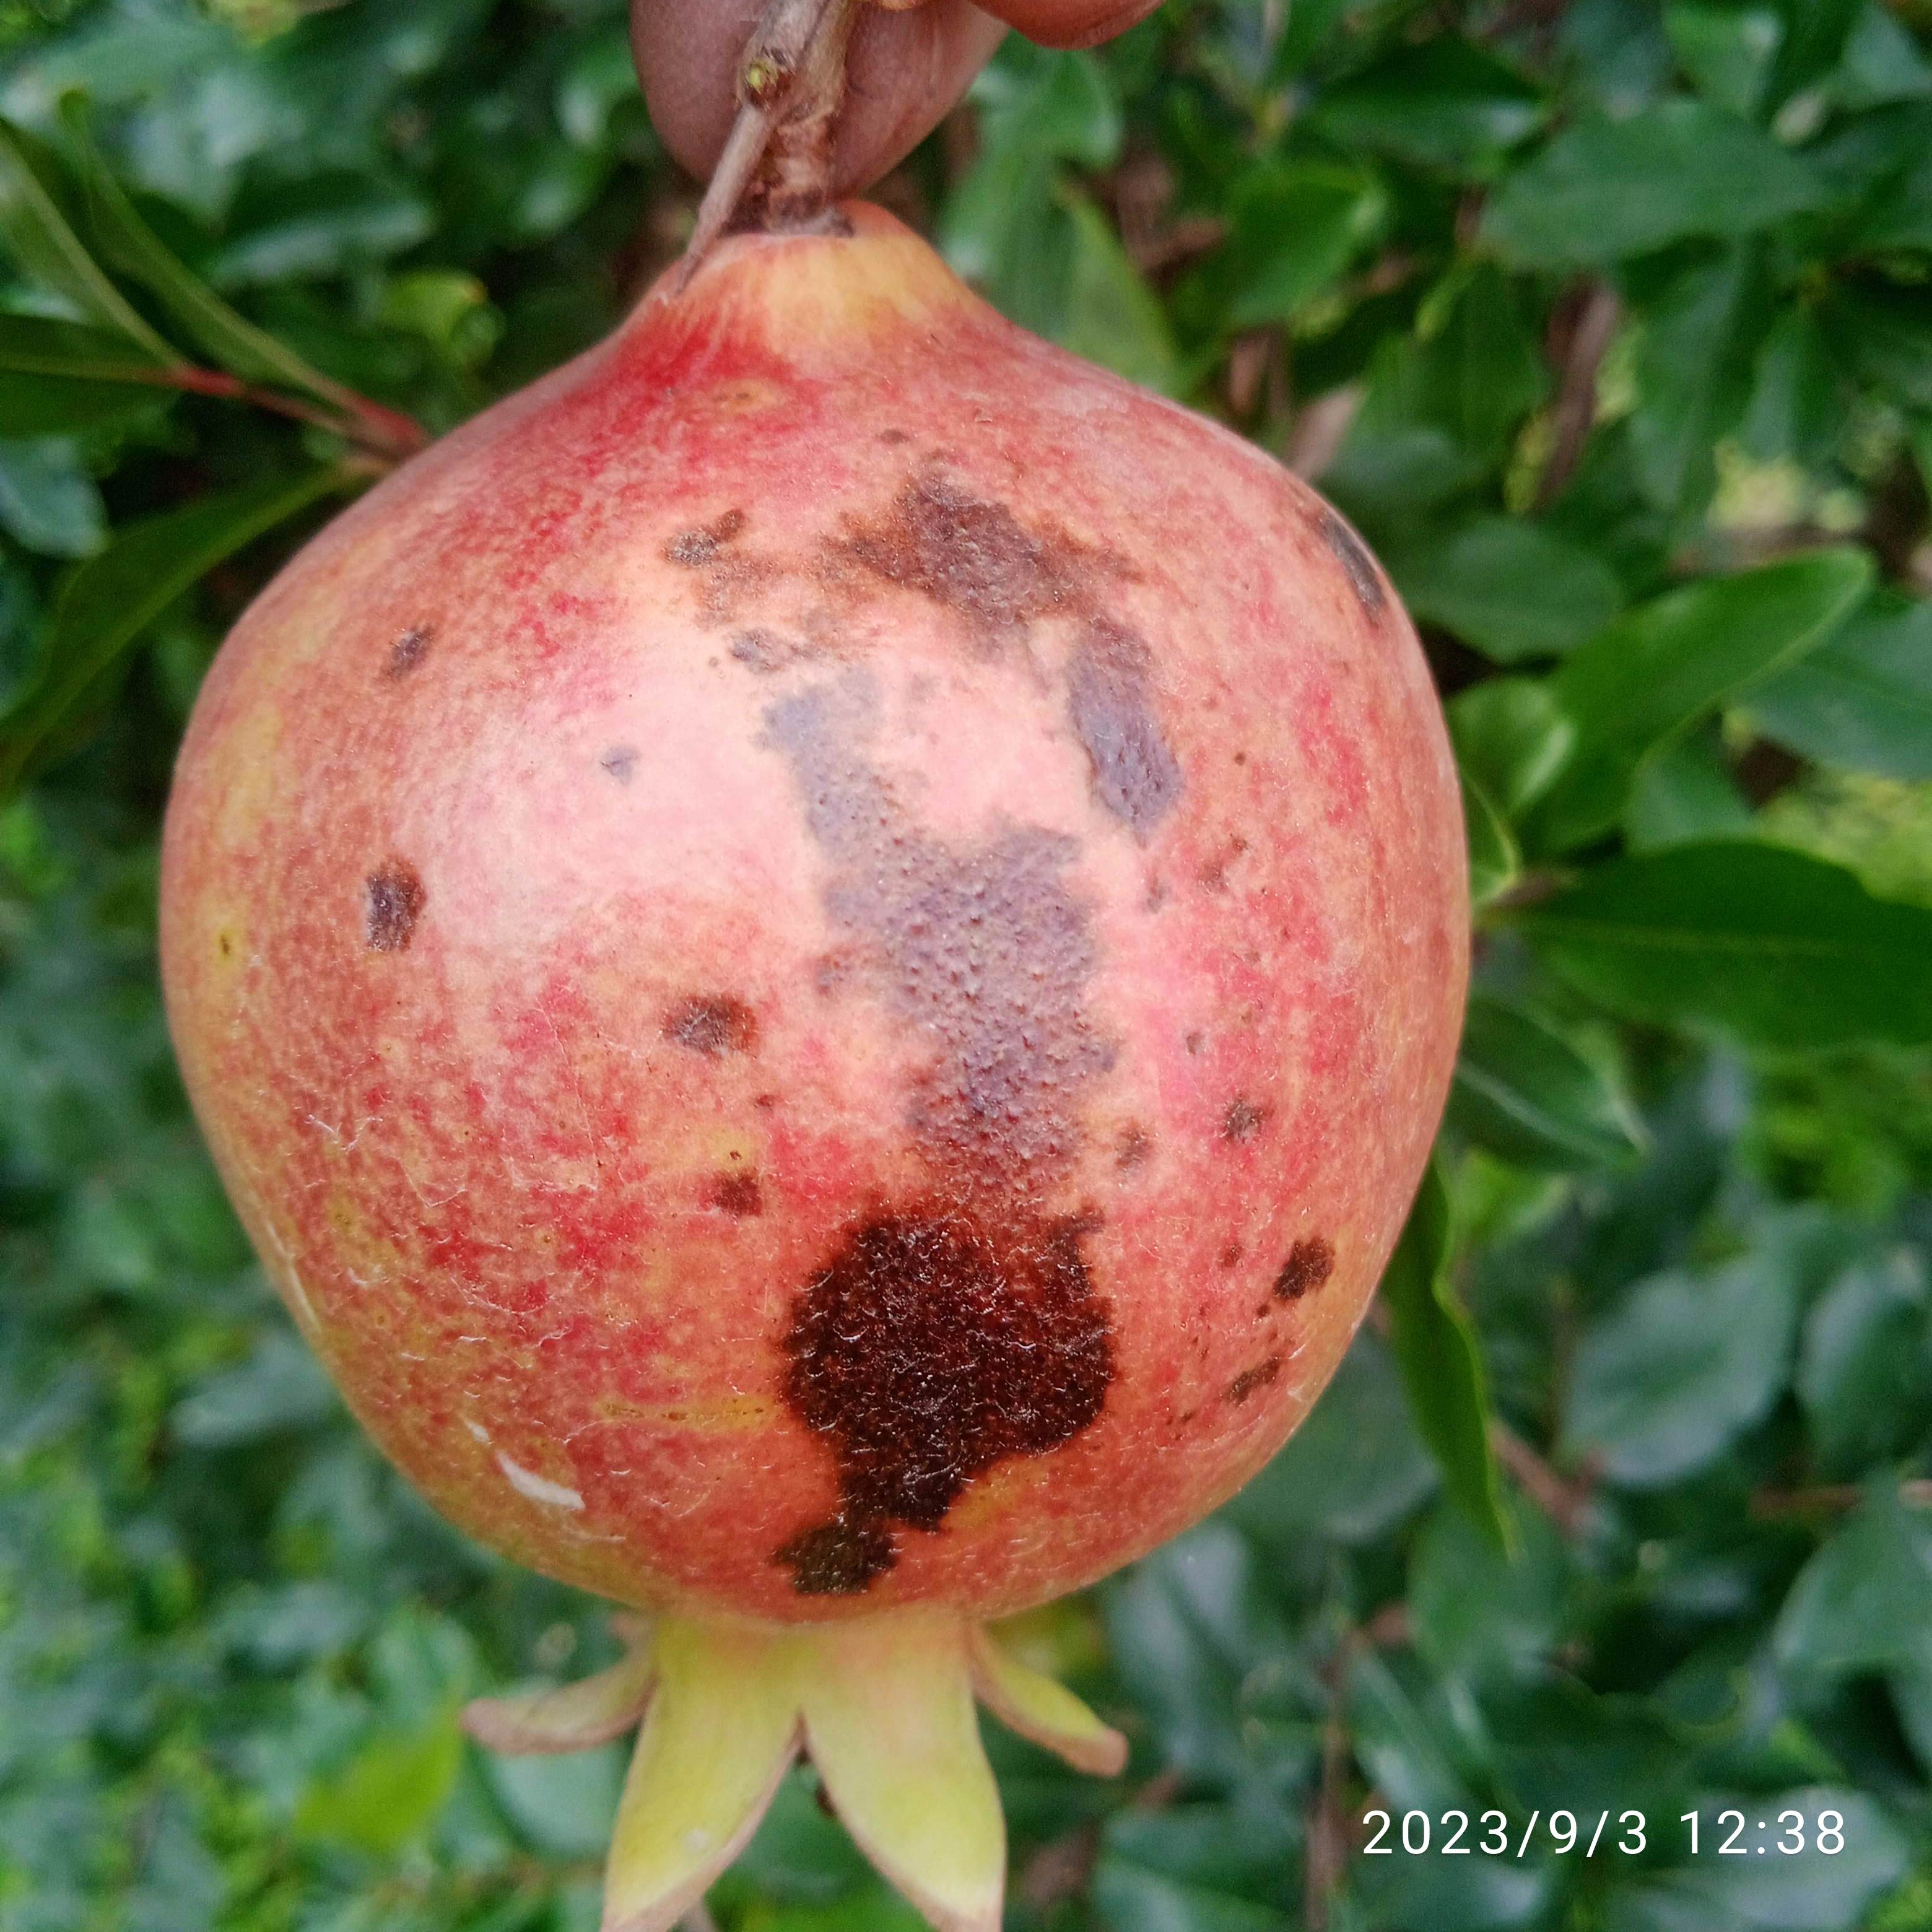
Label: Anthracnose